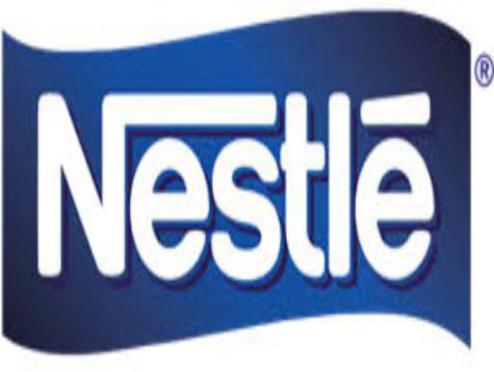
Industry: Food